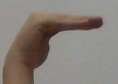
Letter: haa